Athena (rocket family)

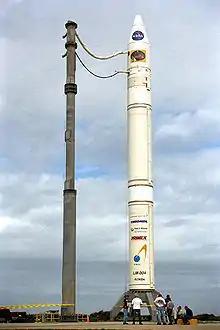
Athena II with Lunar Prospector

Athena was a 1990s Lockheed Martin expendable launch system which underwent several name changes in its lifetime.